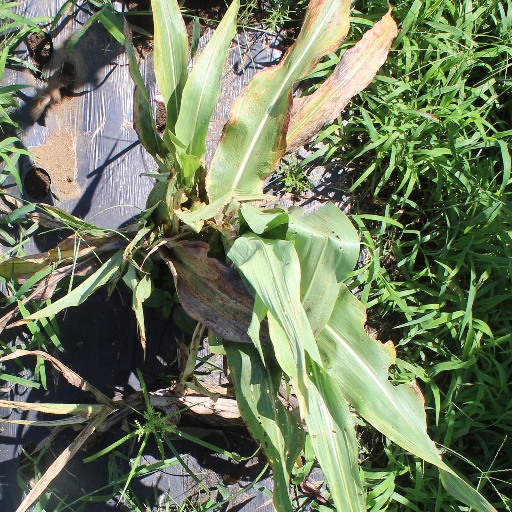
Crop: sorghum